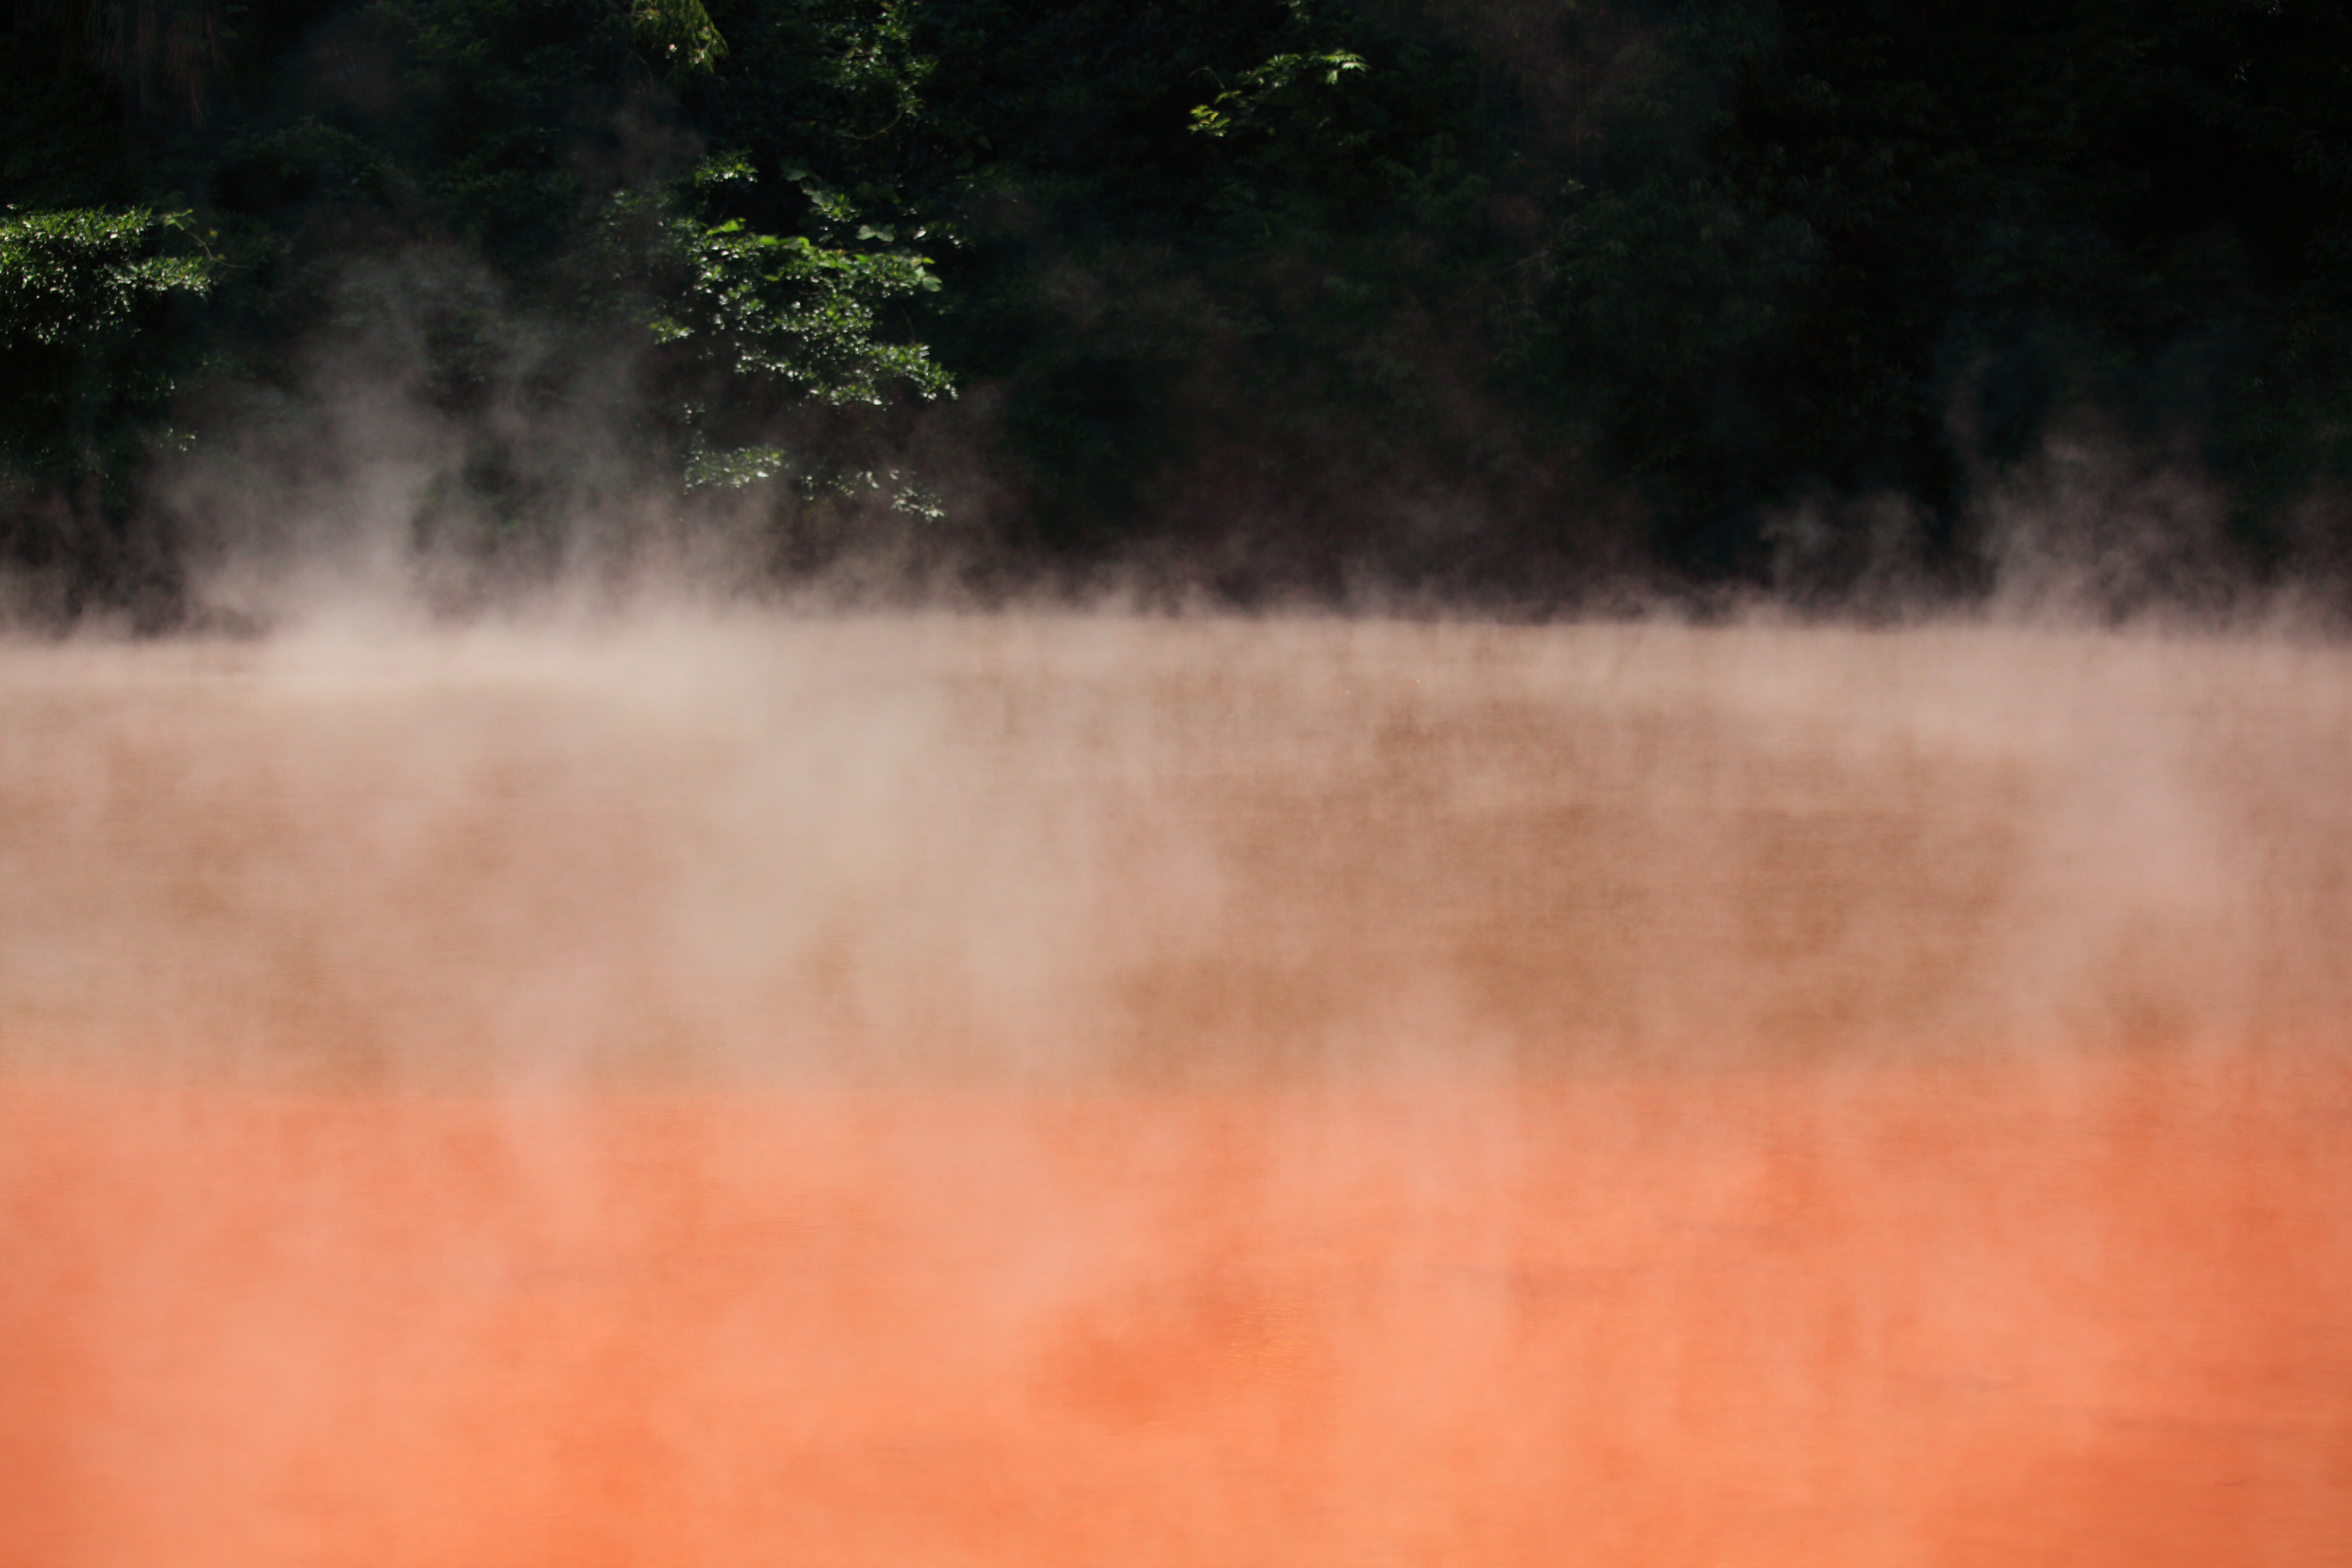
nature, forest, grass, fog, mist, field, prairie, sunlight, morning, spring, high, red, autumn, hot, 5d, hires, markii, hi, res, resolution, canon70200f4l, natural environment, atmospheric phenomenon, grass family